Kovilambakkam

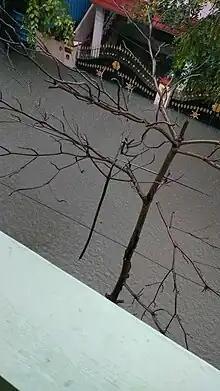
The suburb during the 2023 flood

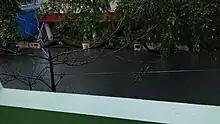
The inundated suburb during the floods

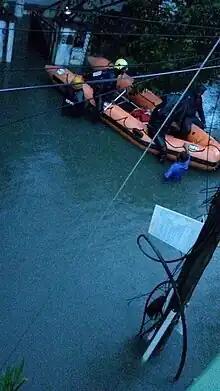
People being rescued during the floods

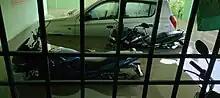
Flood water entering households

As of 2011 India census, Kovilambakkam had a population of 27,374. Males constitute 13,935 of the population and females 13,439. There were 7,010 households. Kovilambakkam has an average literacy rate of 72.55%, higher than the national average of 59.5%: male literacy is 55.7%, and female literacy is 44.3%. In Kovilambakkam, 14% of the population is under 6 years of age.